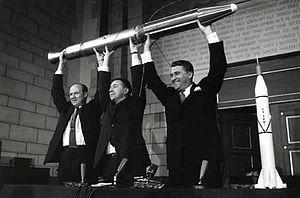
"William Hayward ""Bill"" Pickering, né le 24 décembre 1910 et mort le 15 mars 2004, est un ingénieur d'origine néo-zélandaise qui a dirigé de 1954 à 1976 le Jet Propulsion Laboratory. Il était haut responsable à la NASA et pionnier dans l'exploration de l'espace. Il est également fondateur de l'Académie nationale d'ingénierie des États-Unis.
Explorer 1 est le premier satellite artificiel placé en orbite par les États-Unis. Il est lancé le 1ᵉʳ février 1958 par un lanceur Juno I depuis la base de lancement de Cap Canaveral en Floride. Le lancement d'un satellite est programmé initialement pour l'Année géophysique internationale de 1957-1958. Cet objectif se transforme en un enjeu national lorsque l'Union soviétique parvient à devancer les États-Unis en mettant en orbite le premier satellite artificiel Spoutnik 1 le 4 octobre 1957. Des problèmes de mise au point ayant retardé le premier vol du lanceur américain Vanguard désignée pour ce lancement dès 1955.